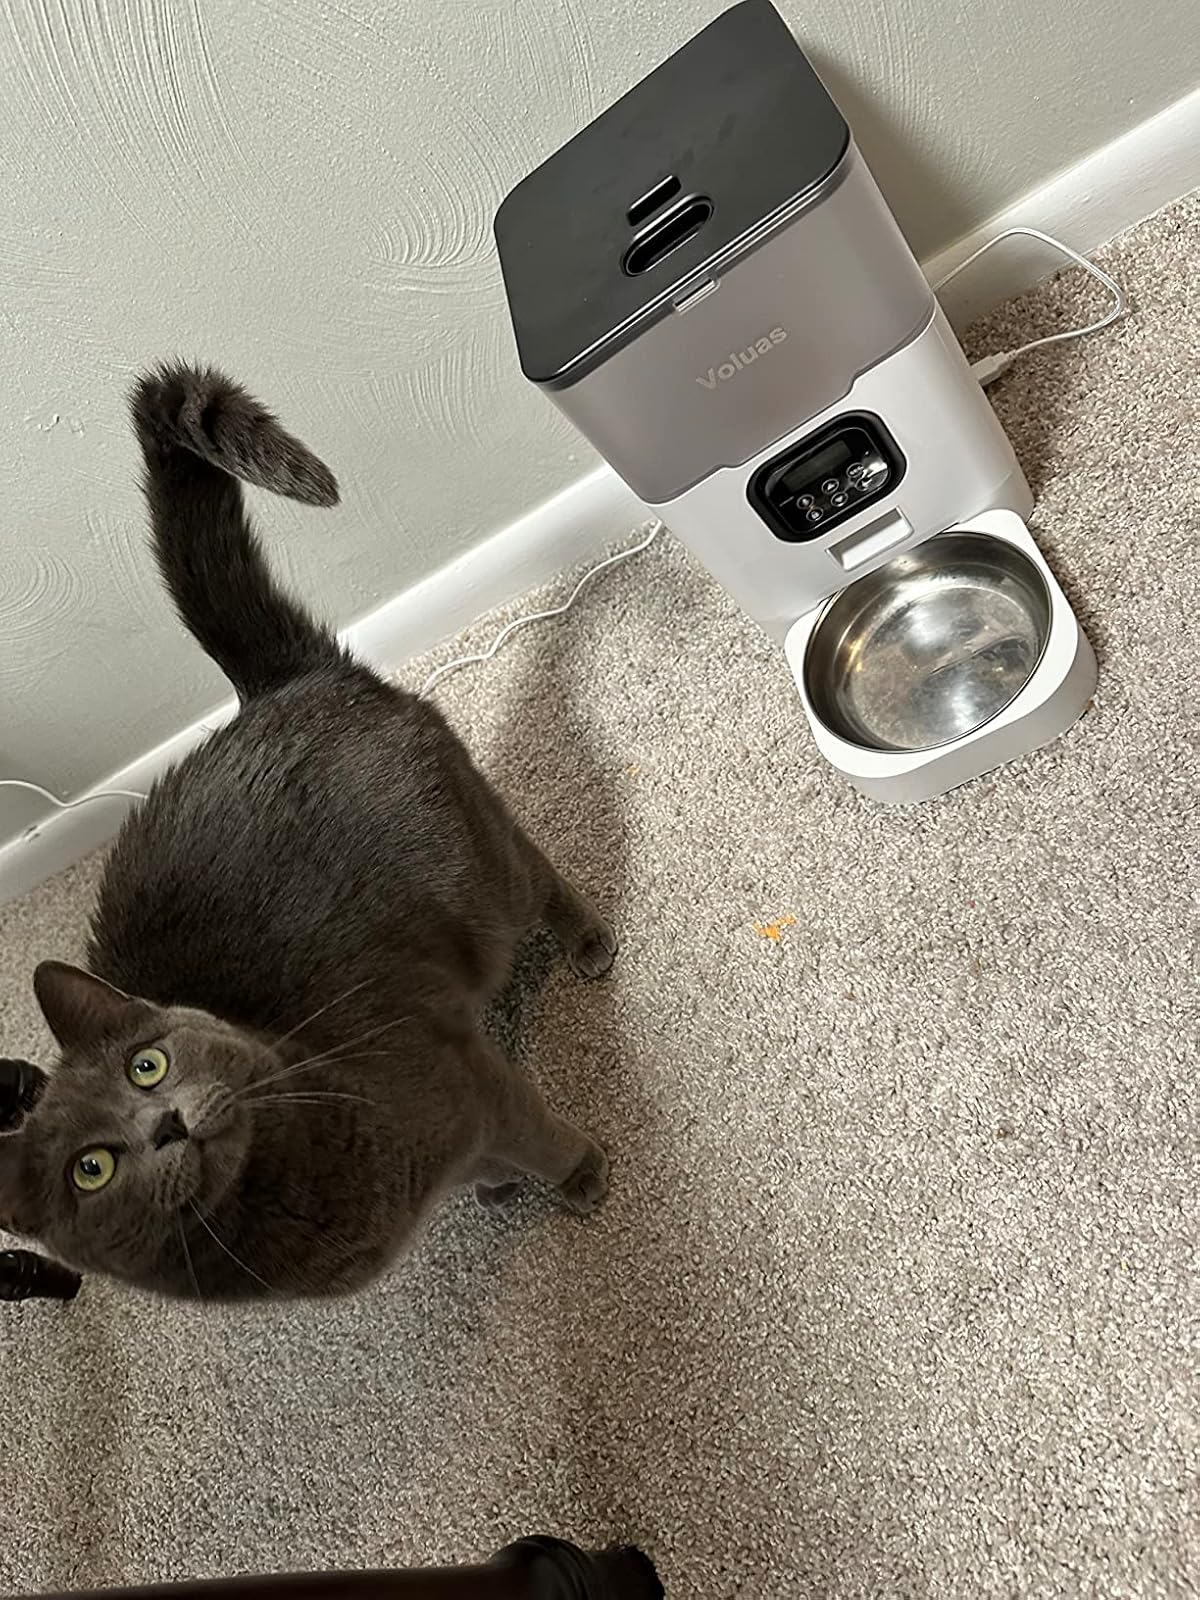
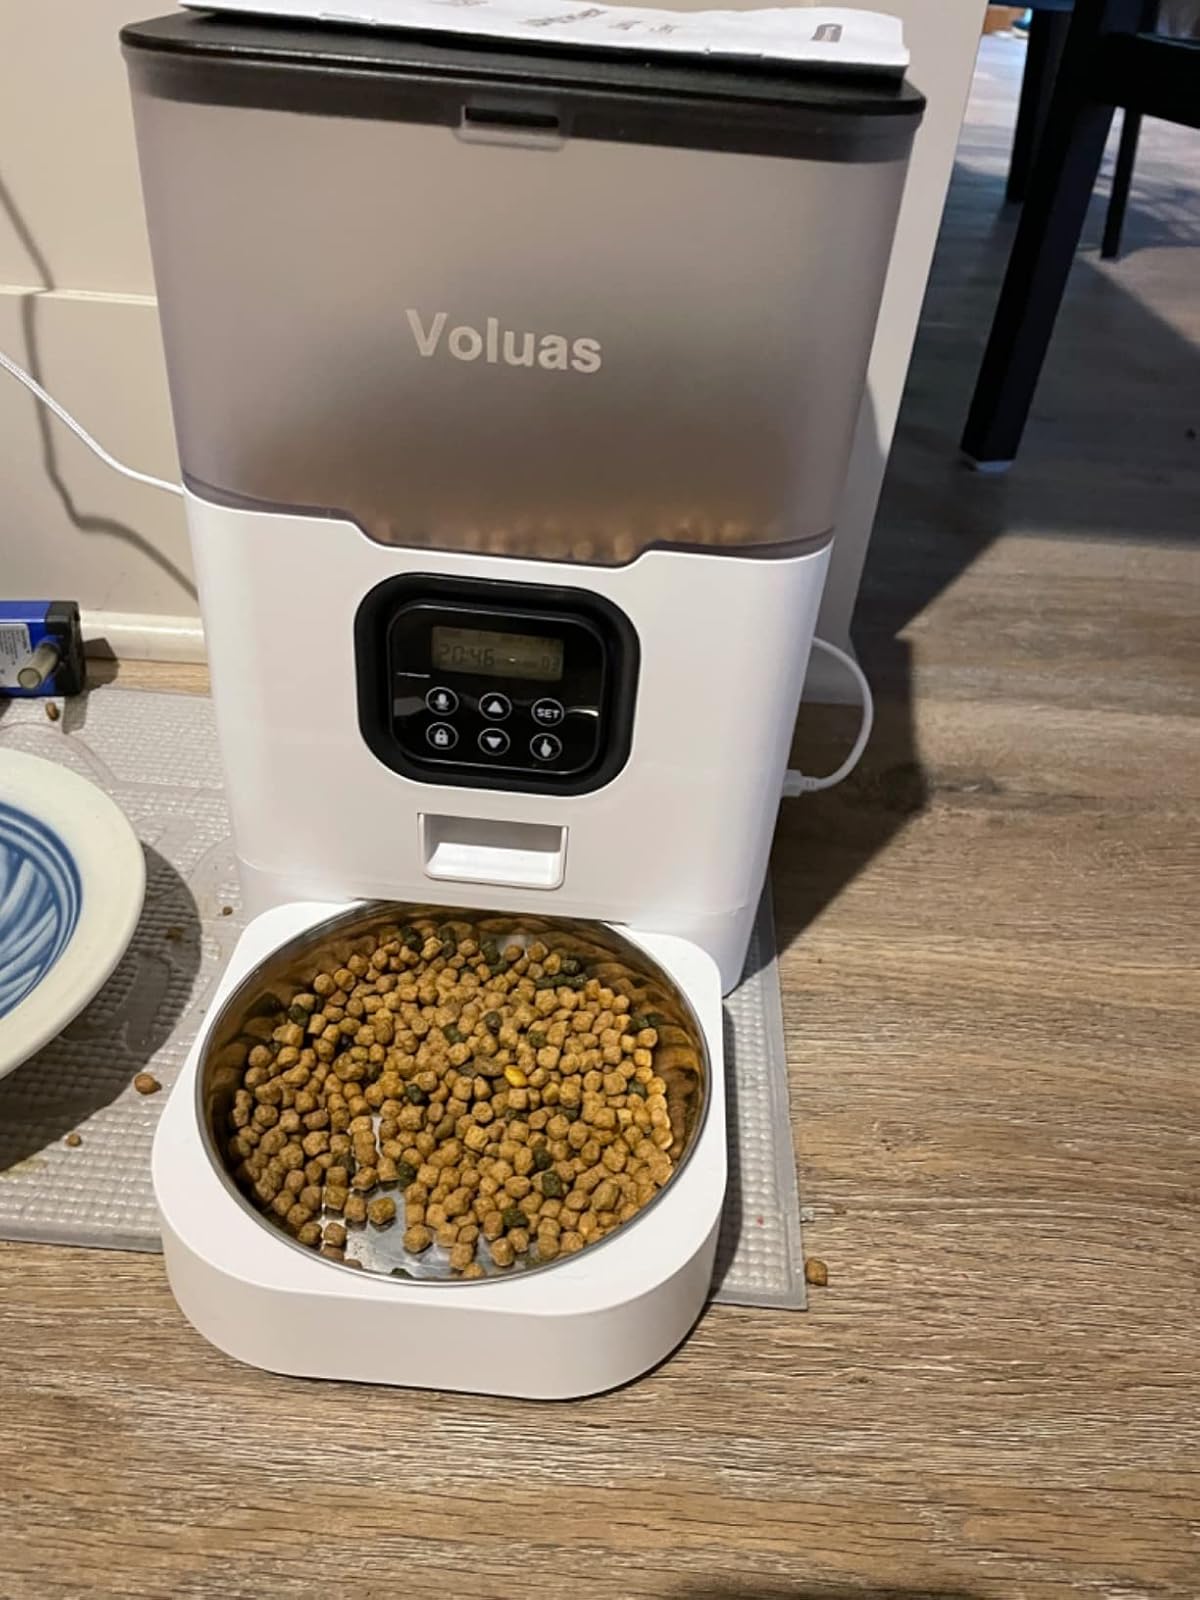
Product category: items_feeder
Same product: yes